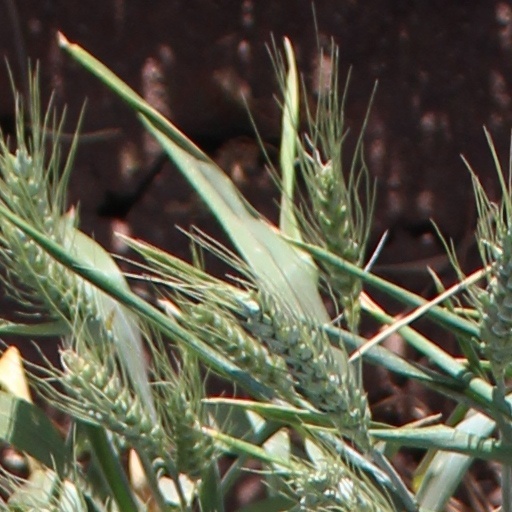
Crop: wheat